Jewish Historical Documentation Centre

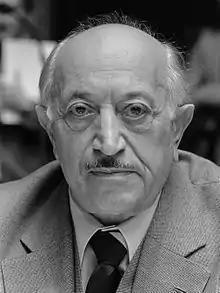
Simon Wiesenthal

The Jewish Historical Documentation Centre (Zentrum für jüdische historische Dokumentation) was an office headed by Simon Wiesenthal in Linz. The centre collected and promulgated information about war crimes, specific mainly to crimes against the Jewish people as perpetrated by Nazi Germany in Europe during the Second World War.